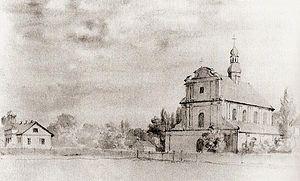
Tchoudniv ou Tchoudnov est une commune urbaine de l'oblast de Jytomyr, en Ukraine, et le centre administratif du raïon de Tchnoudniv. Sa population s'élevait à 5 794 habitants en 2013.